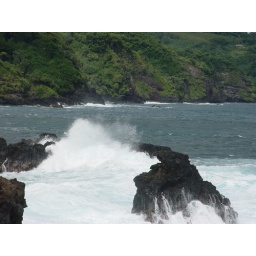
This lava formation near the 7 Sacred Pools looked like a pot of water on the stove.